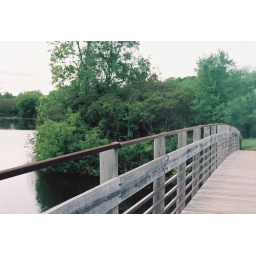
bridge over water 2